American Federation of Labor

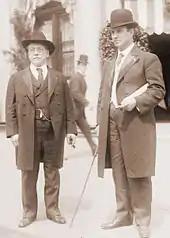
Samuel Gompers with John Mitchell of the United Mine Workers of America

The A.F. of L. faced its first major reversal when employers launched an open shop movement in 1903, designed to drive unions out of construction, mining, longshore and other industries. Membership in the A.F. of L.'s affiliated unions declined between 1904 and 1914 in the face of this concerted anti-union drive, which made effective use of legal injunctions against strikes, court rulings given force when backed with the armed might of the state.